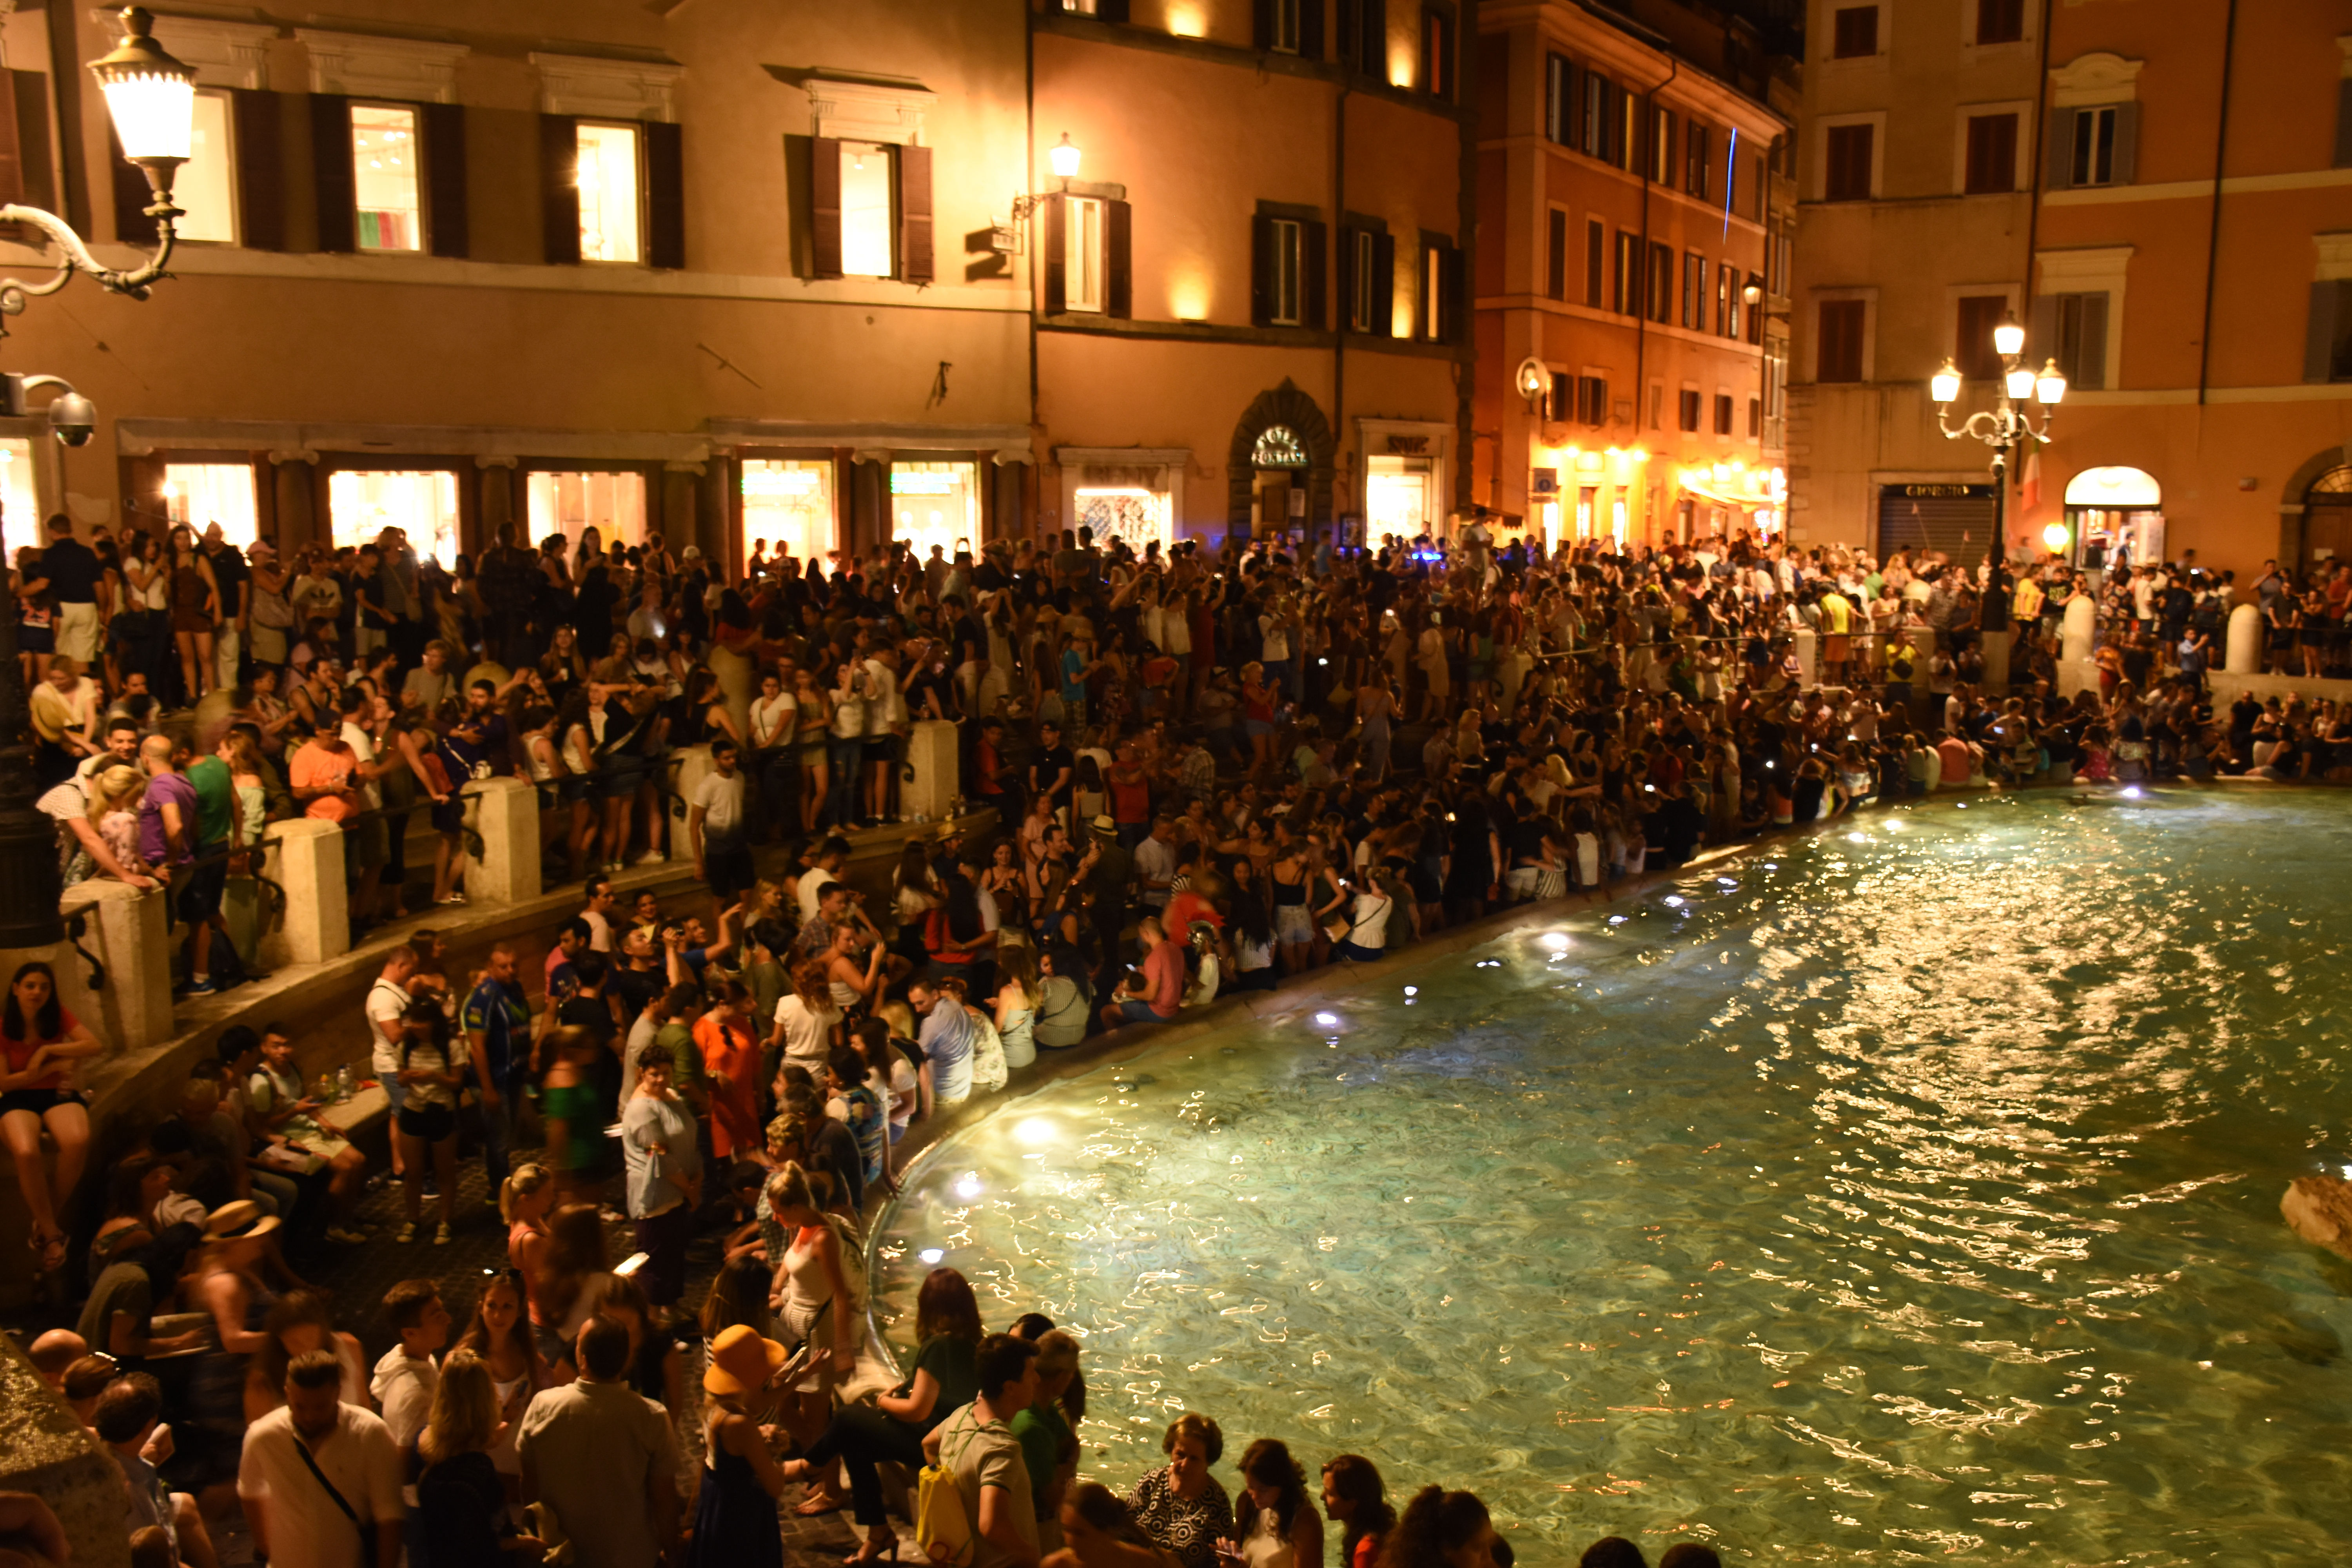
crowd, people, audience, event, night, city, town square, leisure, water feature